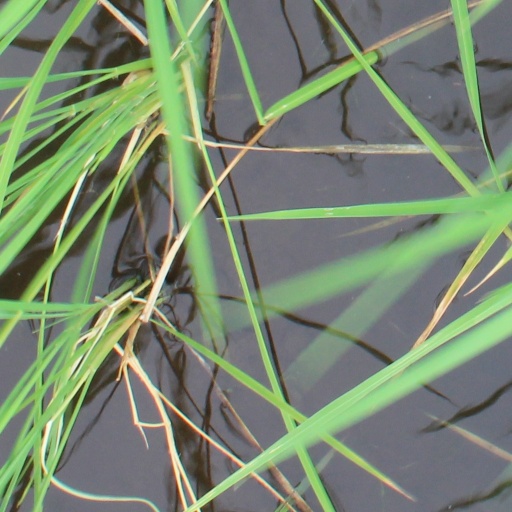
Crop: rice